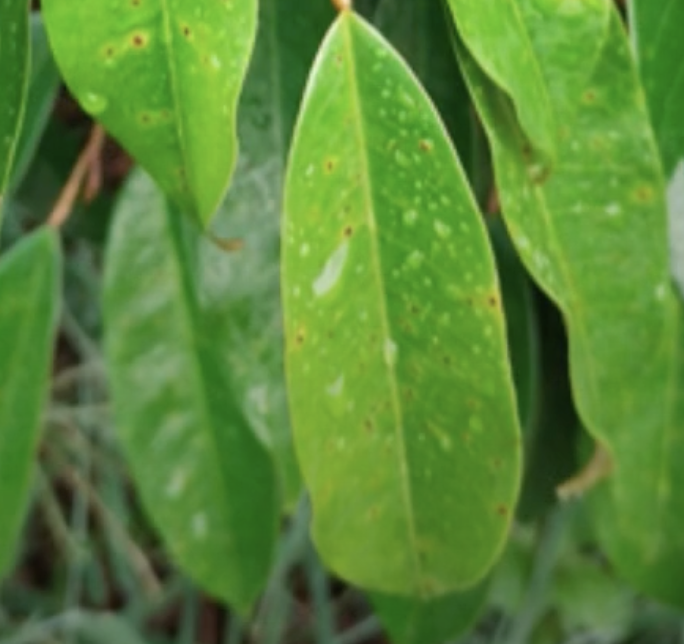
Label: canker_disease